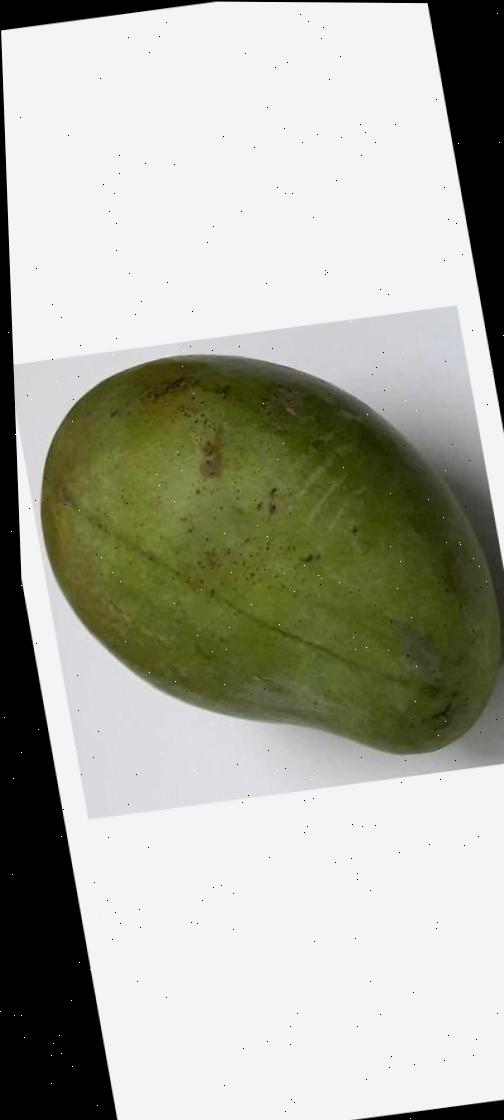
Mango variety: Amrapali